Charles C. Bass

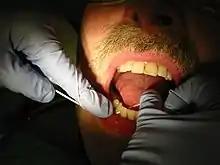
Dental flossing of a patient by a dental health professional

Beginning in 1914, Bass commenced his investigations on the understanding of Entamoeba gingivalis (Endameba buccalis) in the microbiological flora of the mouth, beginning his interest in oral health. However, it was only upon his 1940 retirement from university administrative posts that he began intensive research on dental health, a period in which he made extensive use of his experience in parasitology and microbiology. Bass focused on the understanding and prevention of the principle diseases of the mouth, particularly caries and periodontoclasia. Bass carried out extensive investigation and experimentation to determine the best means of using toothbrushes and dental floss for effective prevention of the important diseases of the mouth. Bass widely promoted means of improved oral hygiene, purposefully avoiding his own personal profit in the interest of public health.